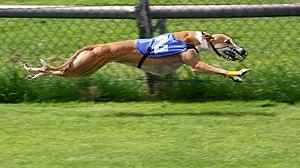
Lévrier durant une course.